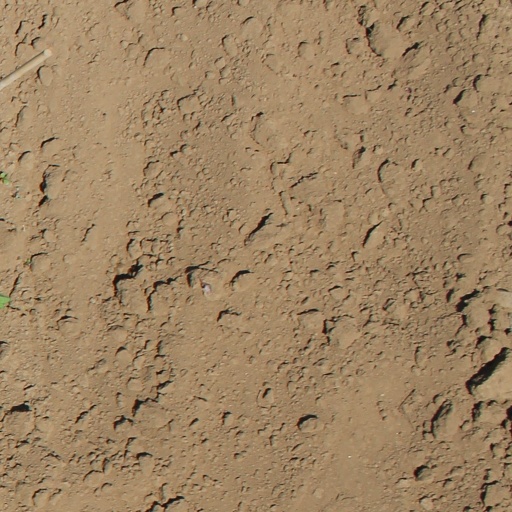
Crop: soybean